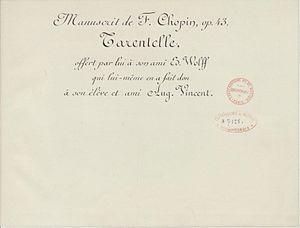
Copie de la Tarentelle réalisée à la demande de Chopin vers 1841 pour un éditeur, issue des collections d’Auguste Vincent (1829-1888).
Auguste Vincent, né à Paris le 1ᵉʳ novembre 1829 et mort à Boulogne-Billancourt le 8 juillet 1888, est un compositeur, pianiste et bibliophile français.